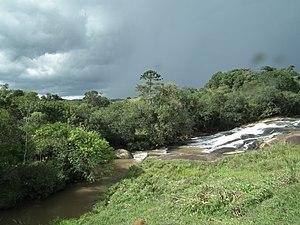
Le Rio Camanducaiaest un cours d'eau, affluent du Rio Jaguari, des États de Minas Gerais et São Paulo, Brésil. Il naît dans la municipalité de Toledo dans l'État du Minas Gerais et se jette dans le Rio Jaguari, dans la municipalité de Jaguariúna dans l'état de São Paulo et est ainsi une rivière du domaine de l'Union.